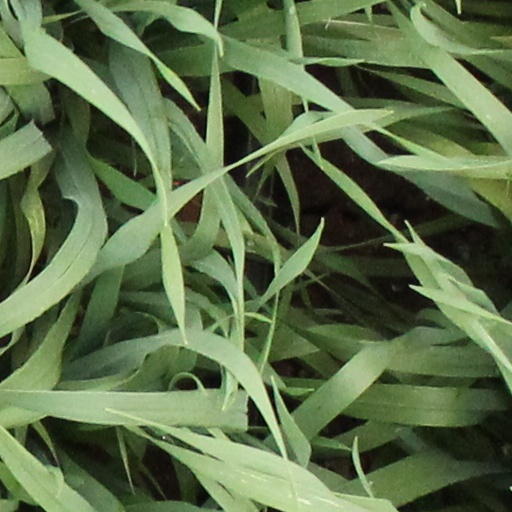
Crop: wheat